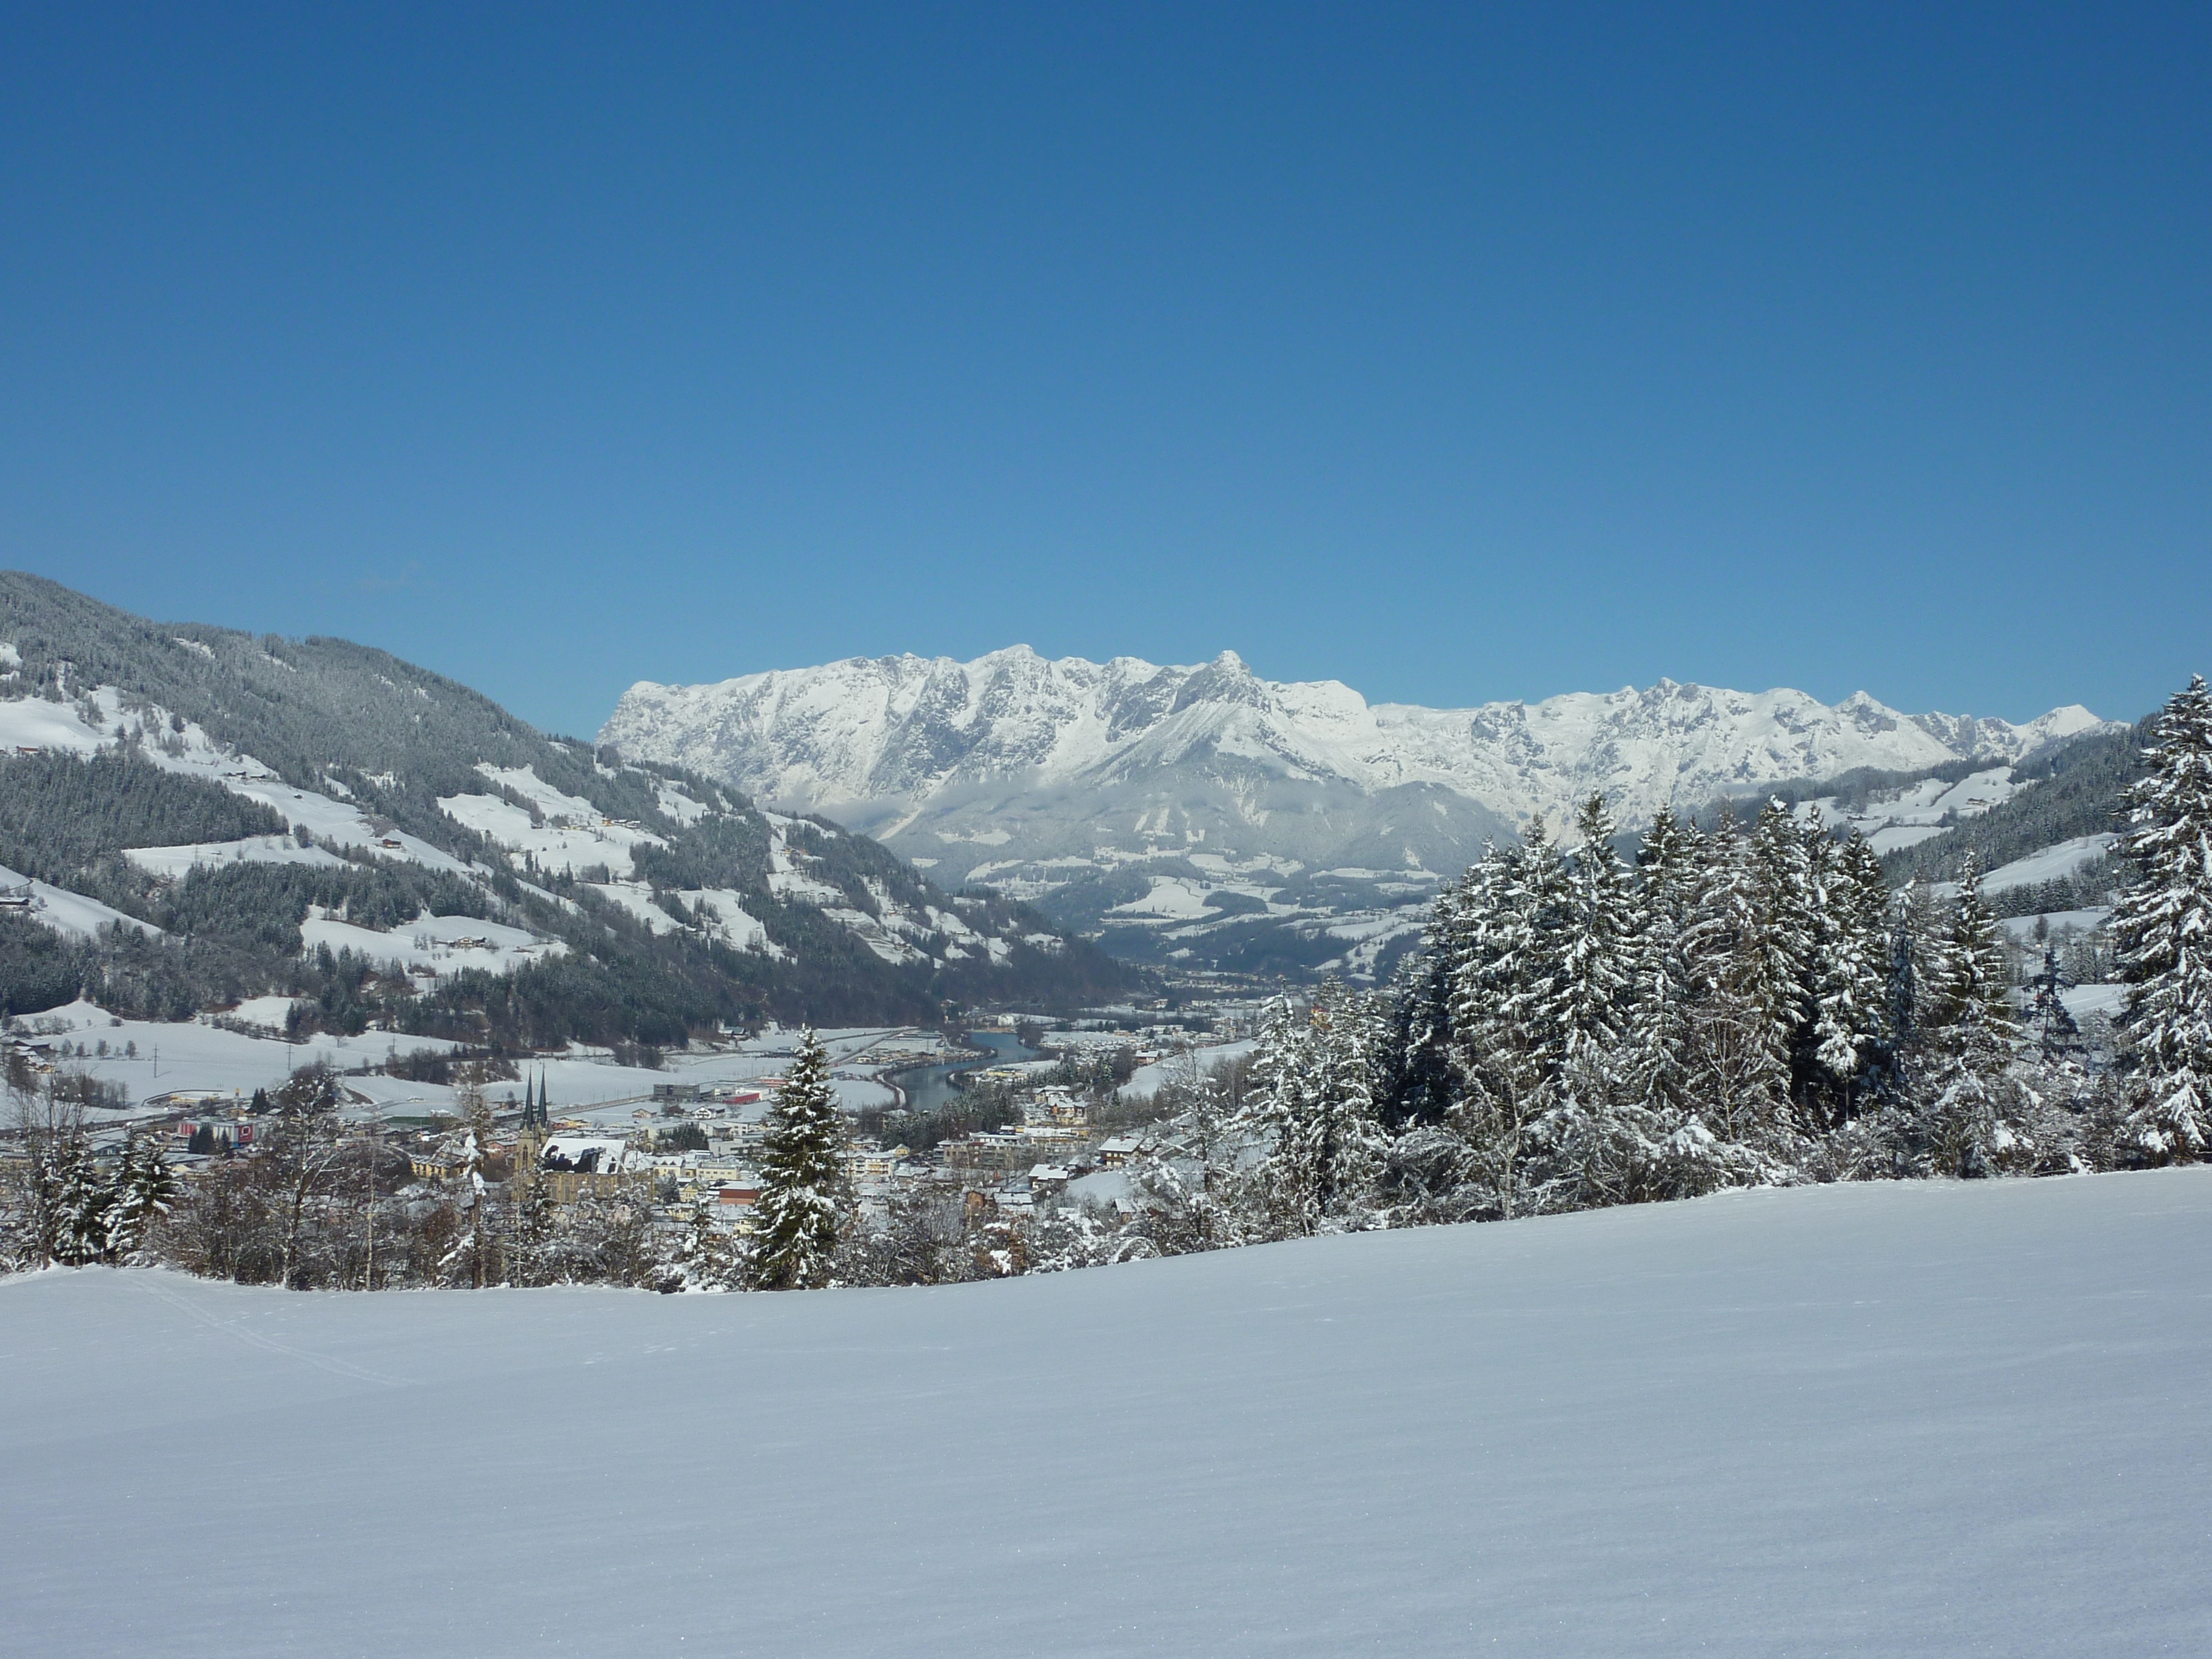
landscape, nature, mountain, snow, winter, white, mountain range, weather, snowy, season, ridge, winter sport, resort, alps, wintry, piste, snow magic, tennengebirge, mountainous landforms, geological phenomenon